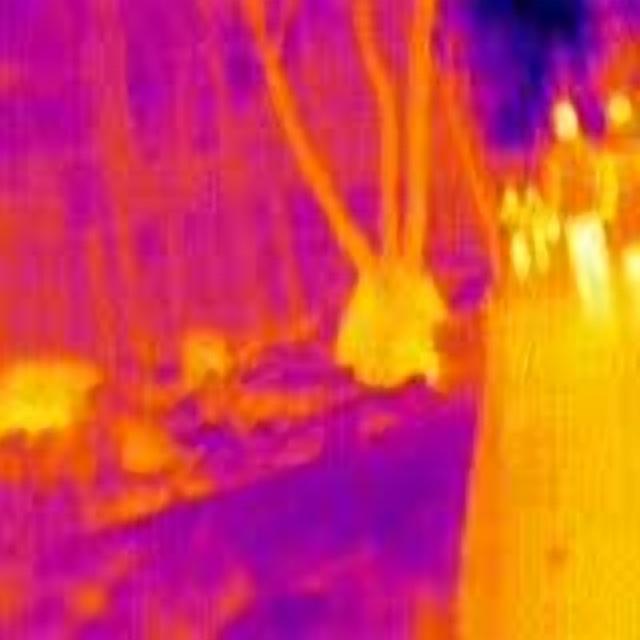
Detected objects:
label: person
label: person
label: person
label: person